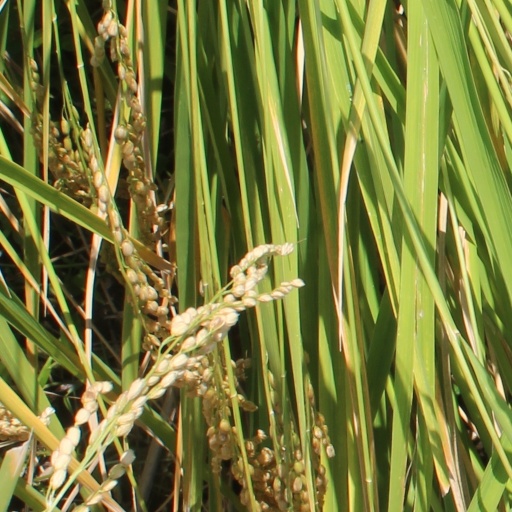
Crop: rice